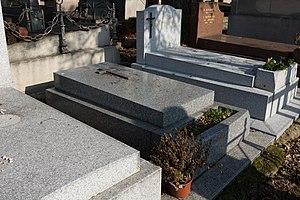
Jacques Hilling est un acteur français né le 22 mai 1926 à Randwick et mort le 16 février 1975 à Paris 19ᵉ.